Anna of Bentheim-Tecklenburg

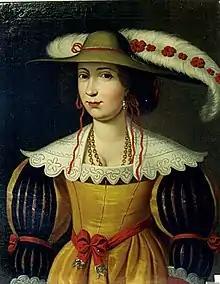

Anna, Princess of Anhalt-Bernburg (née Countess Anna of Bentheim-Tecklenburg; 4 January 1579 – 9 December 1624) was the consort of Christian I, Prince of Anhalt-Bernburg.